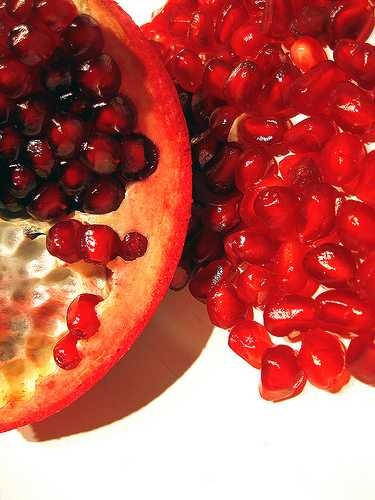
Label: Pomegranate